Skrillex

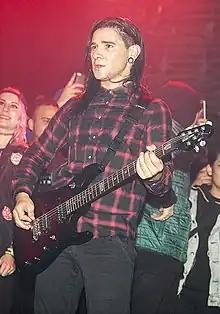
Skrillex performing with From First to Last in 2017

Sonny John Moore (born January 15, 1988), known professionally as Skrillex, is an American DJ, record producer, and musician. Raised in Northeast Los Angeles and Northern California, he began his career in 2004 as the lead vocalist of the post-hardcore band From First to Last. He recorded their first two studio albums with the band, "Dear Diary, My Teen Angst Has a Bodycount" (2004) and "Heroine" (2006), before leaving to pursue a solo career in 2007. He began his first tour as a solo artist in late 2007. After recruiting a new band lineup, Moore joined the Alternative Press Tour to support bands such as All Time Low and the Rocket Summer, and appeared on the cover of "Alternative Press"s annual "100 Bands You Need to Know" issue.